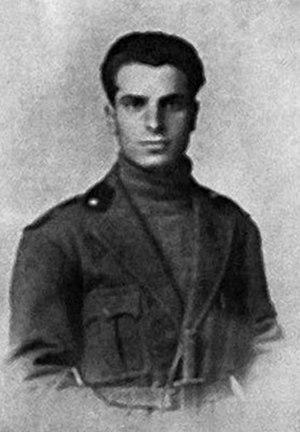
Argo Secondari était un anarchiste italien de la première moitié du XXᵉ siècle.